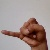
The image shows a hand gesture representing the letter 'J' in Indian Sign Language.